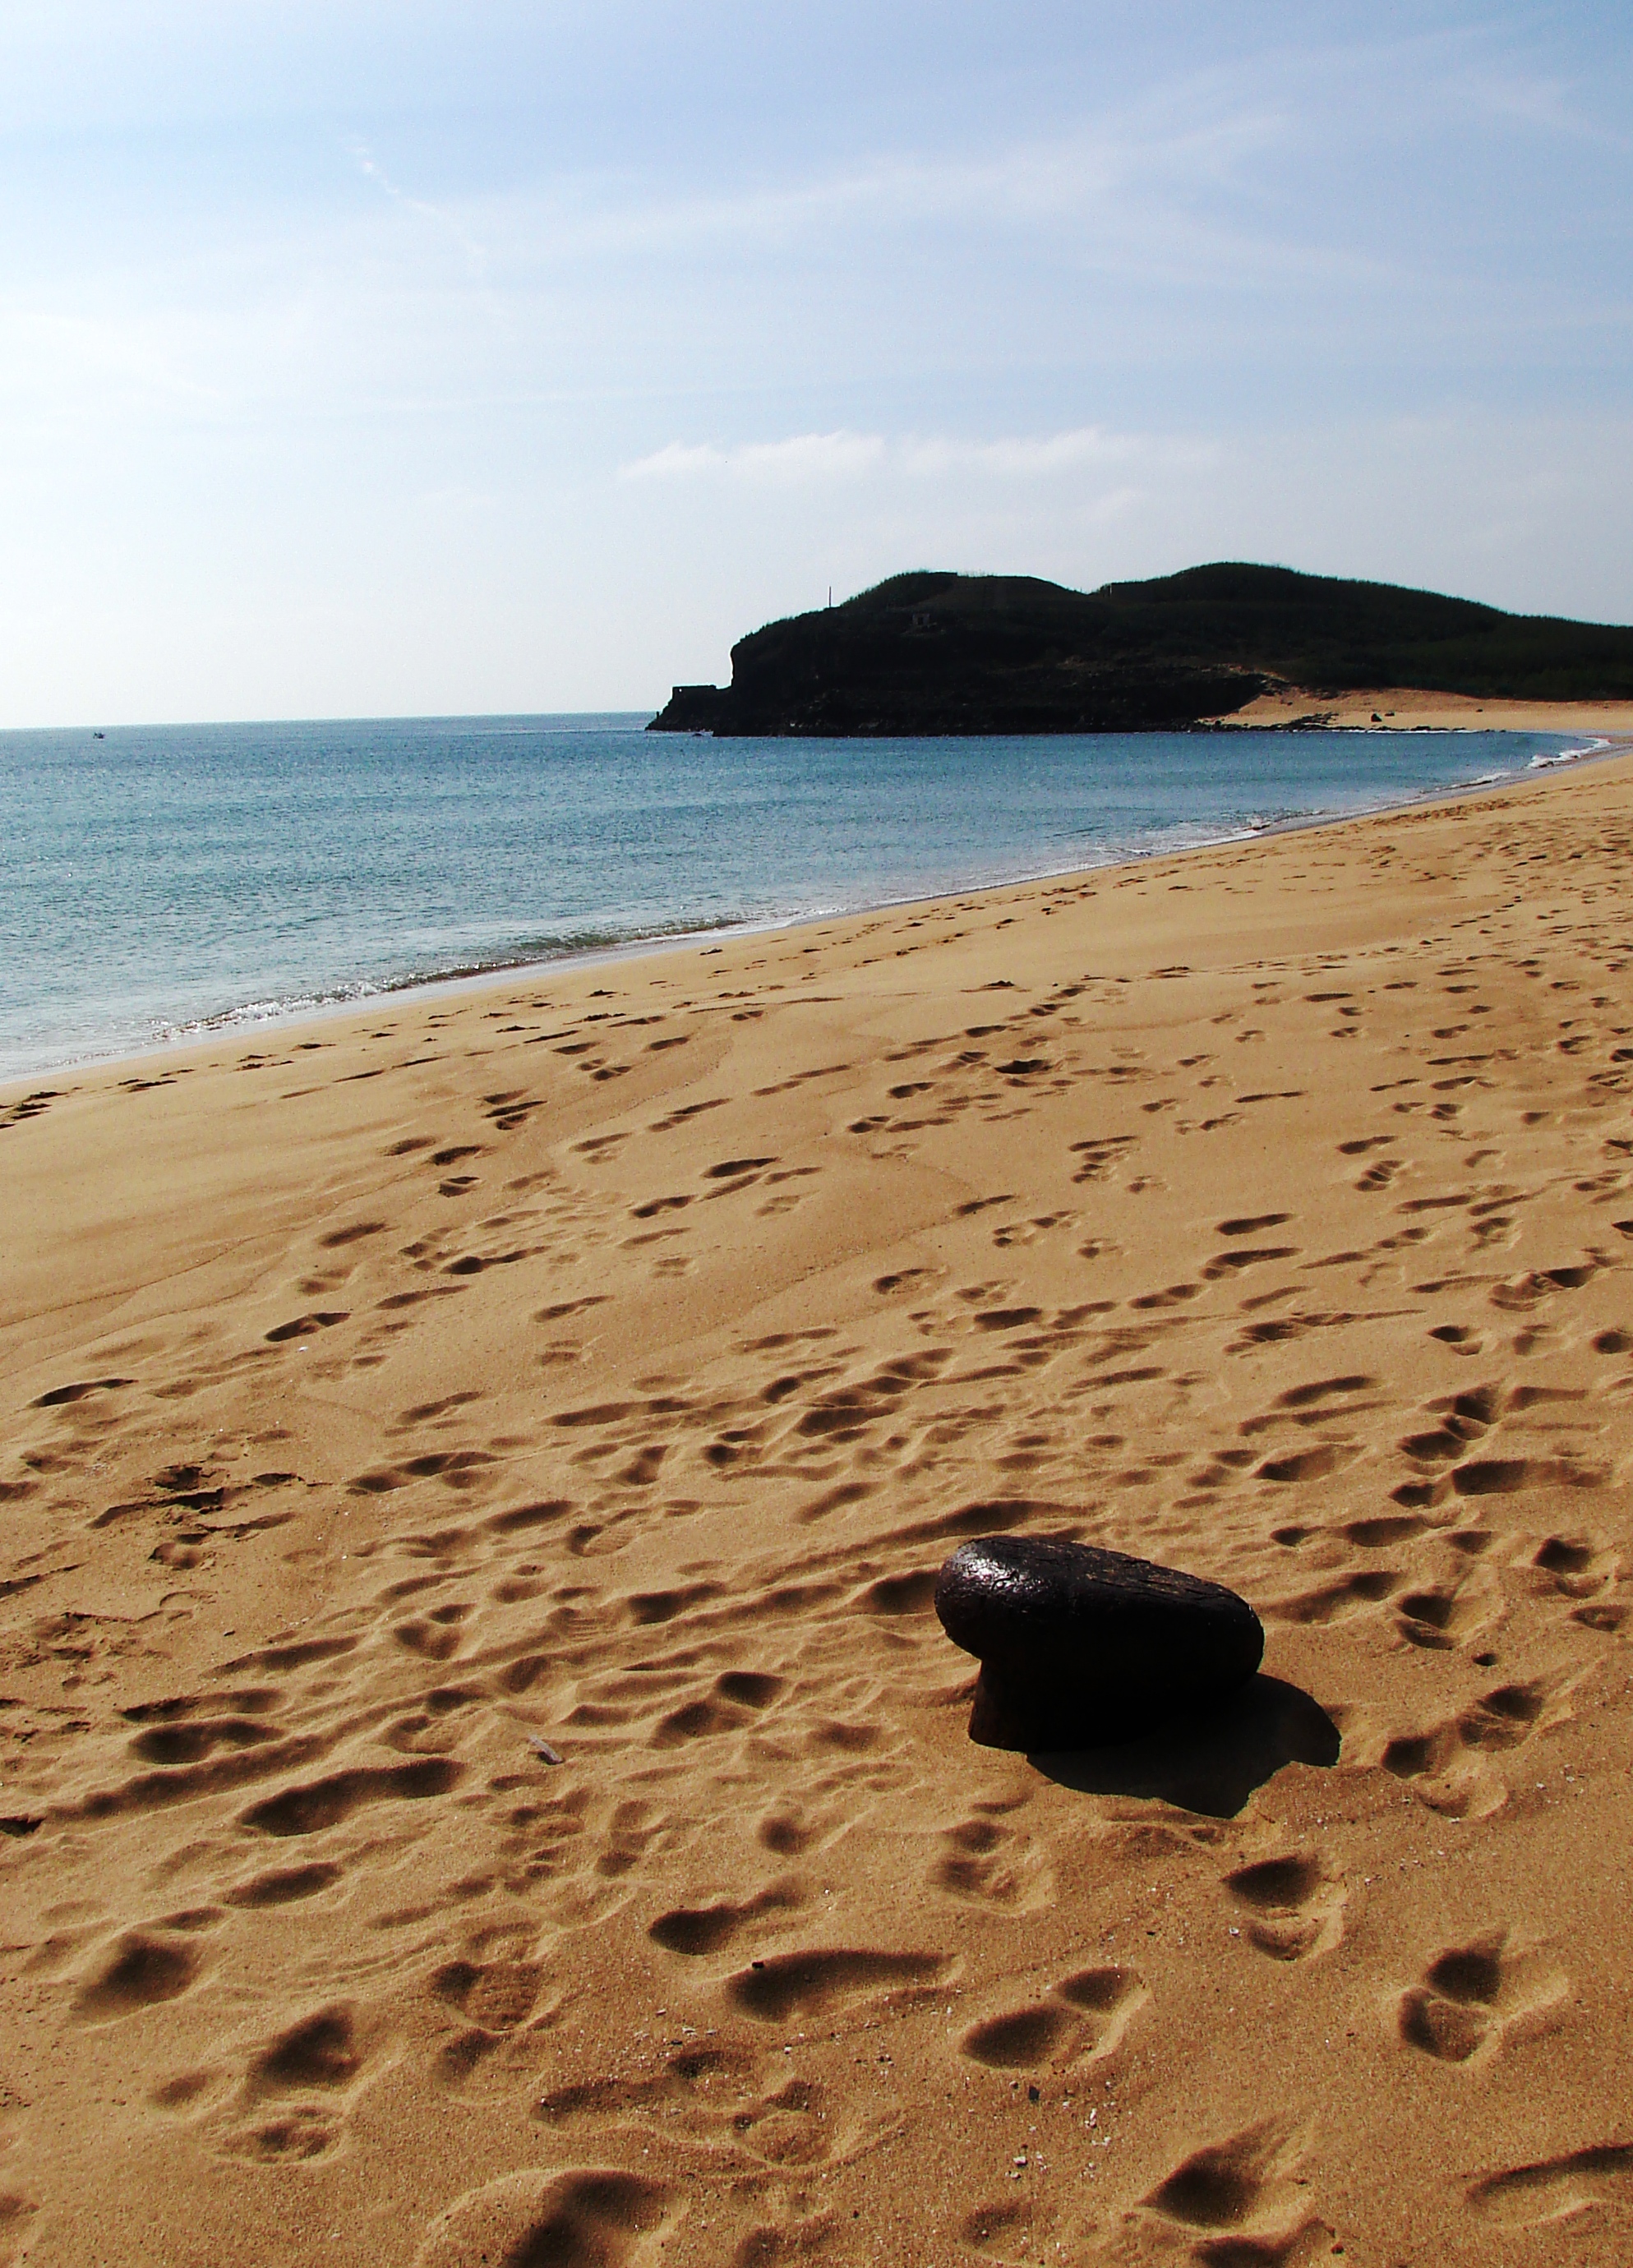
sand, sea, sandy beach, beach, seashore, shore, foot print, penghu, taiwan, island, body of water, footprint, sky, coast, ocean, horizon, natural environment, calm, coastal and oceanic landforms, rock, vacation, summer, wind wave, bay, landscape, wave, tropics, wood, cloud, headland, singing sand, tourism